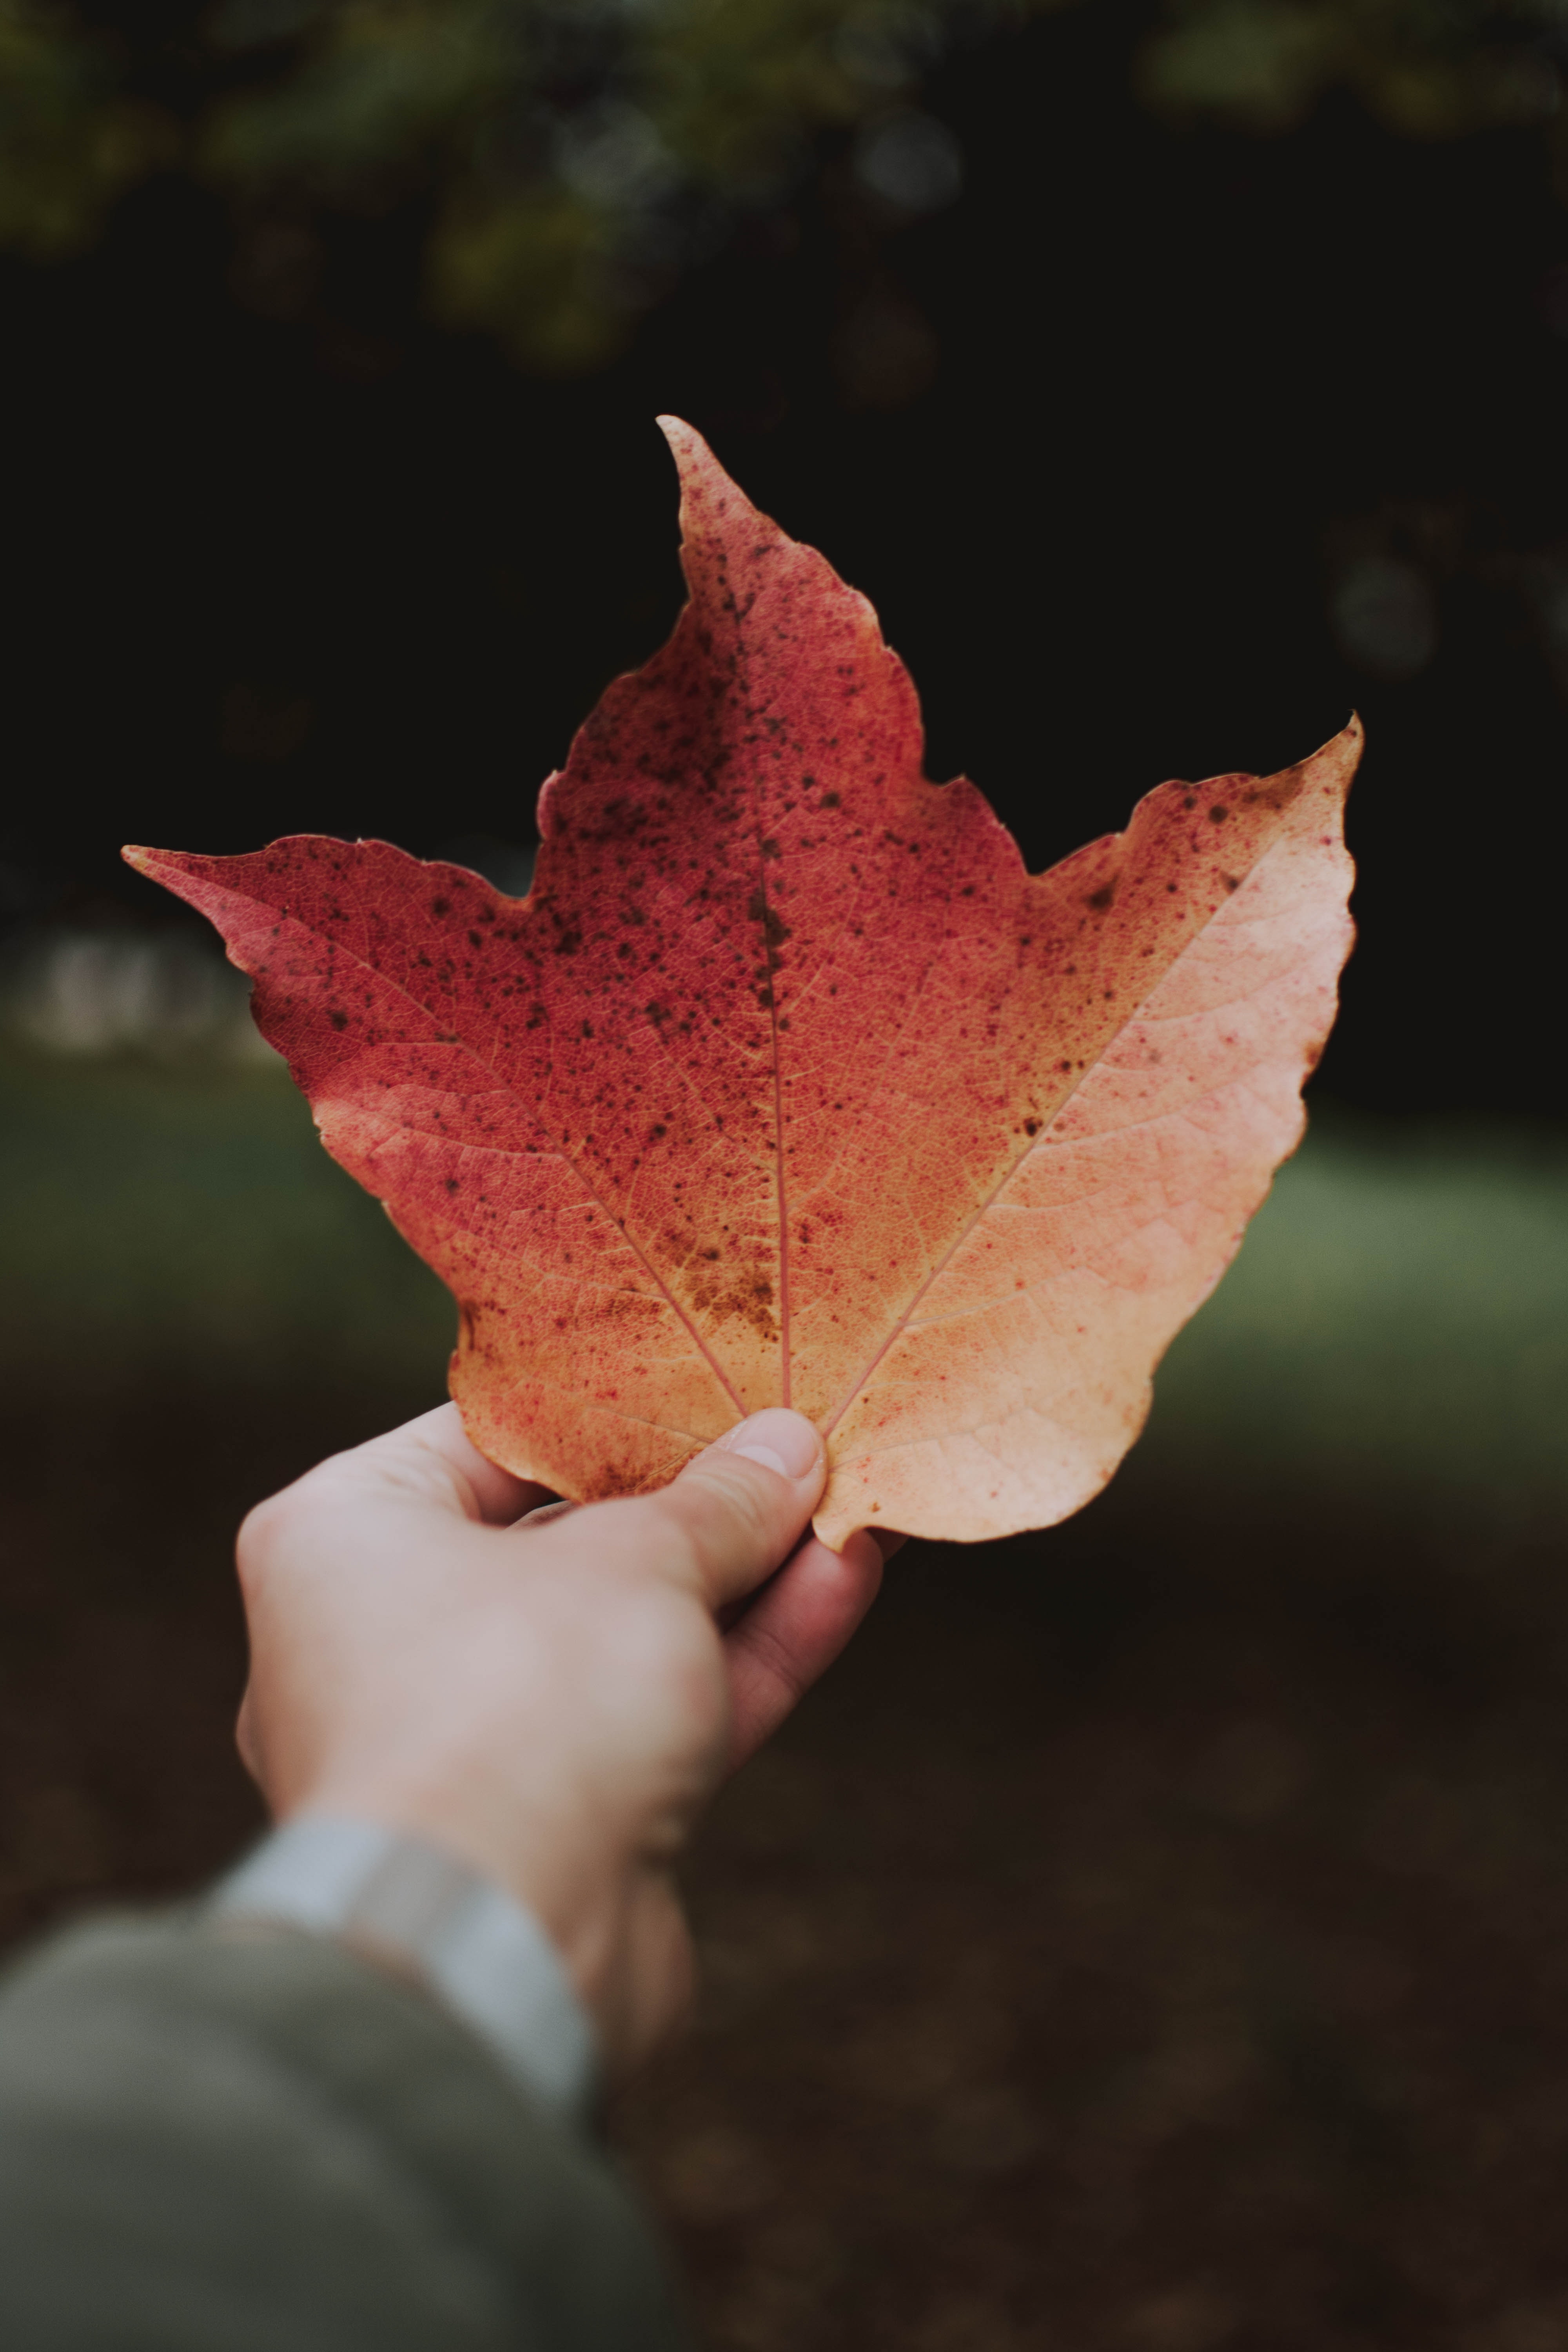
leaf, maple leaf, close up, autumn, plant, macro photography, petal, plant stem